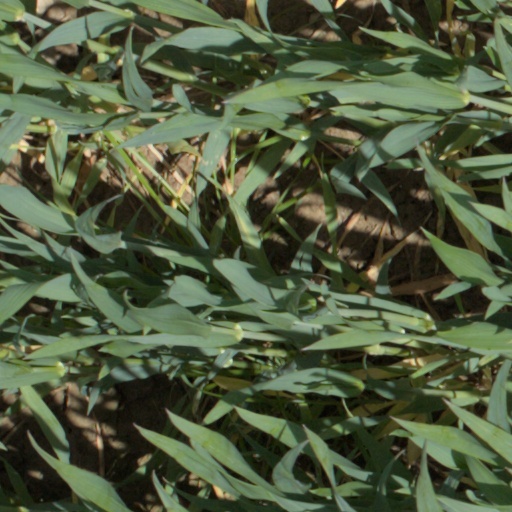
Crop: wheat